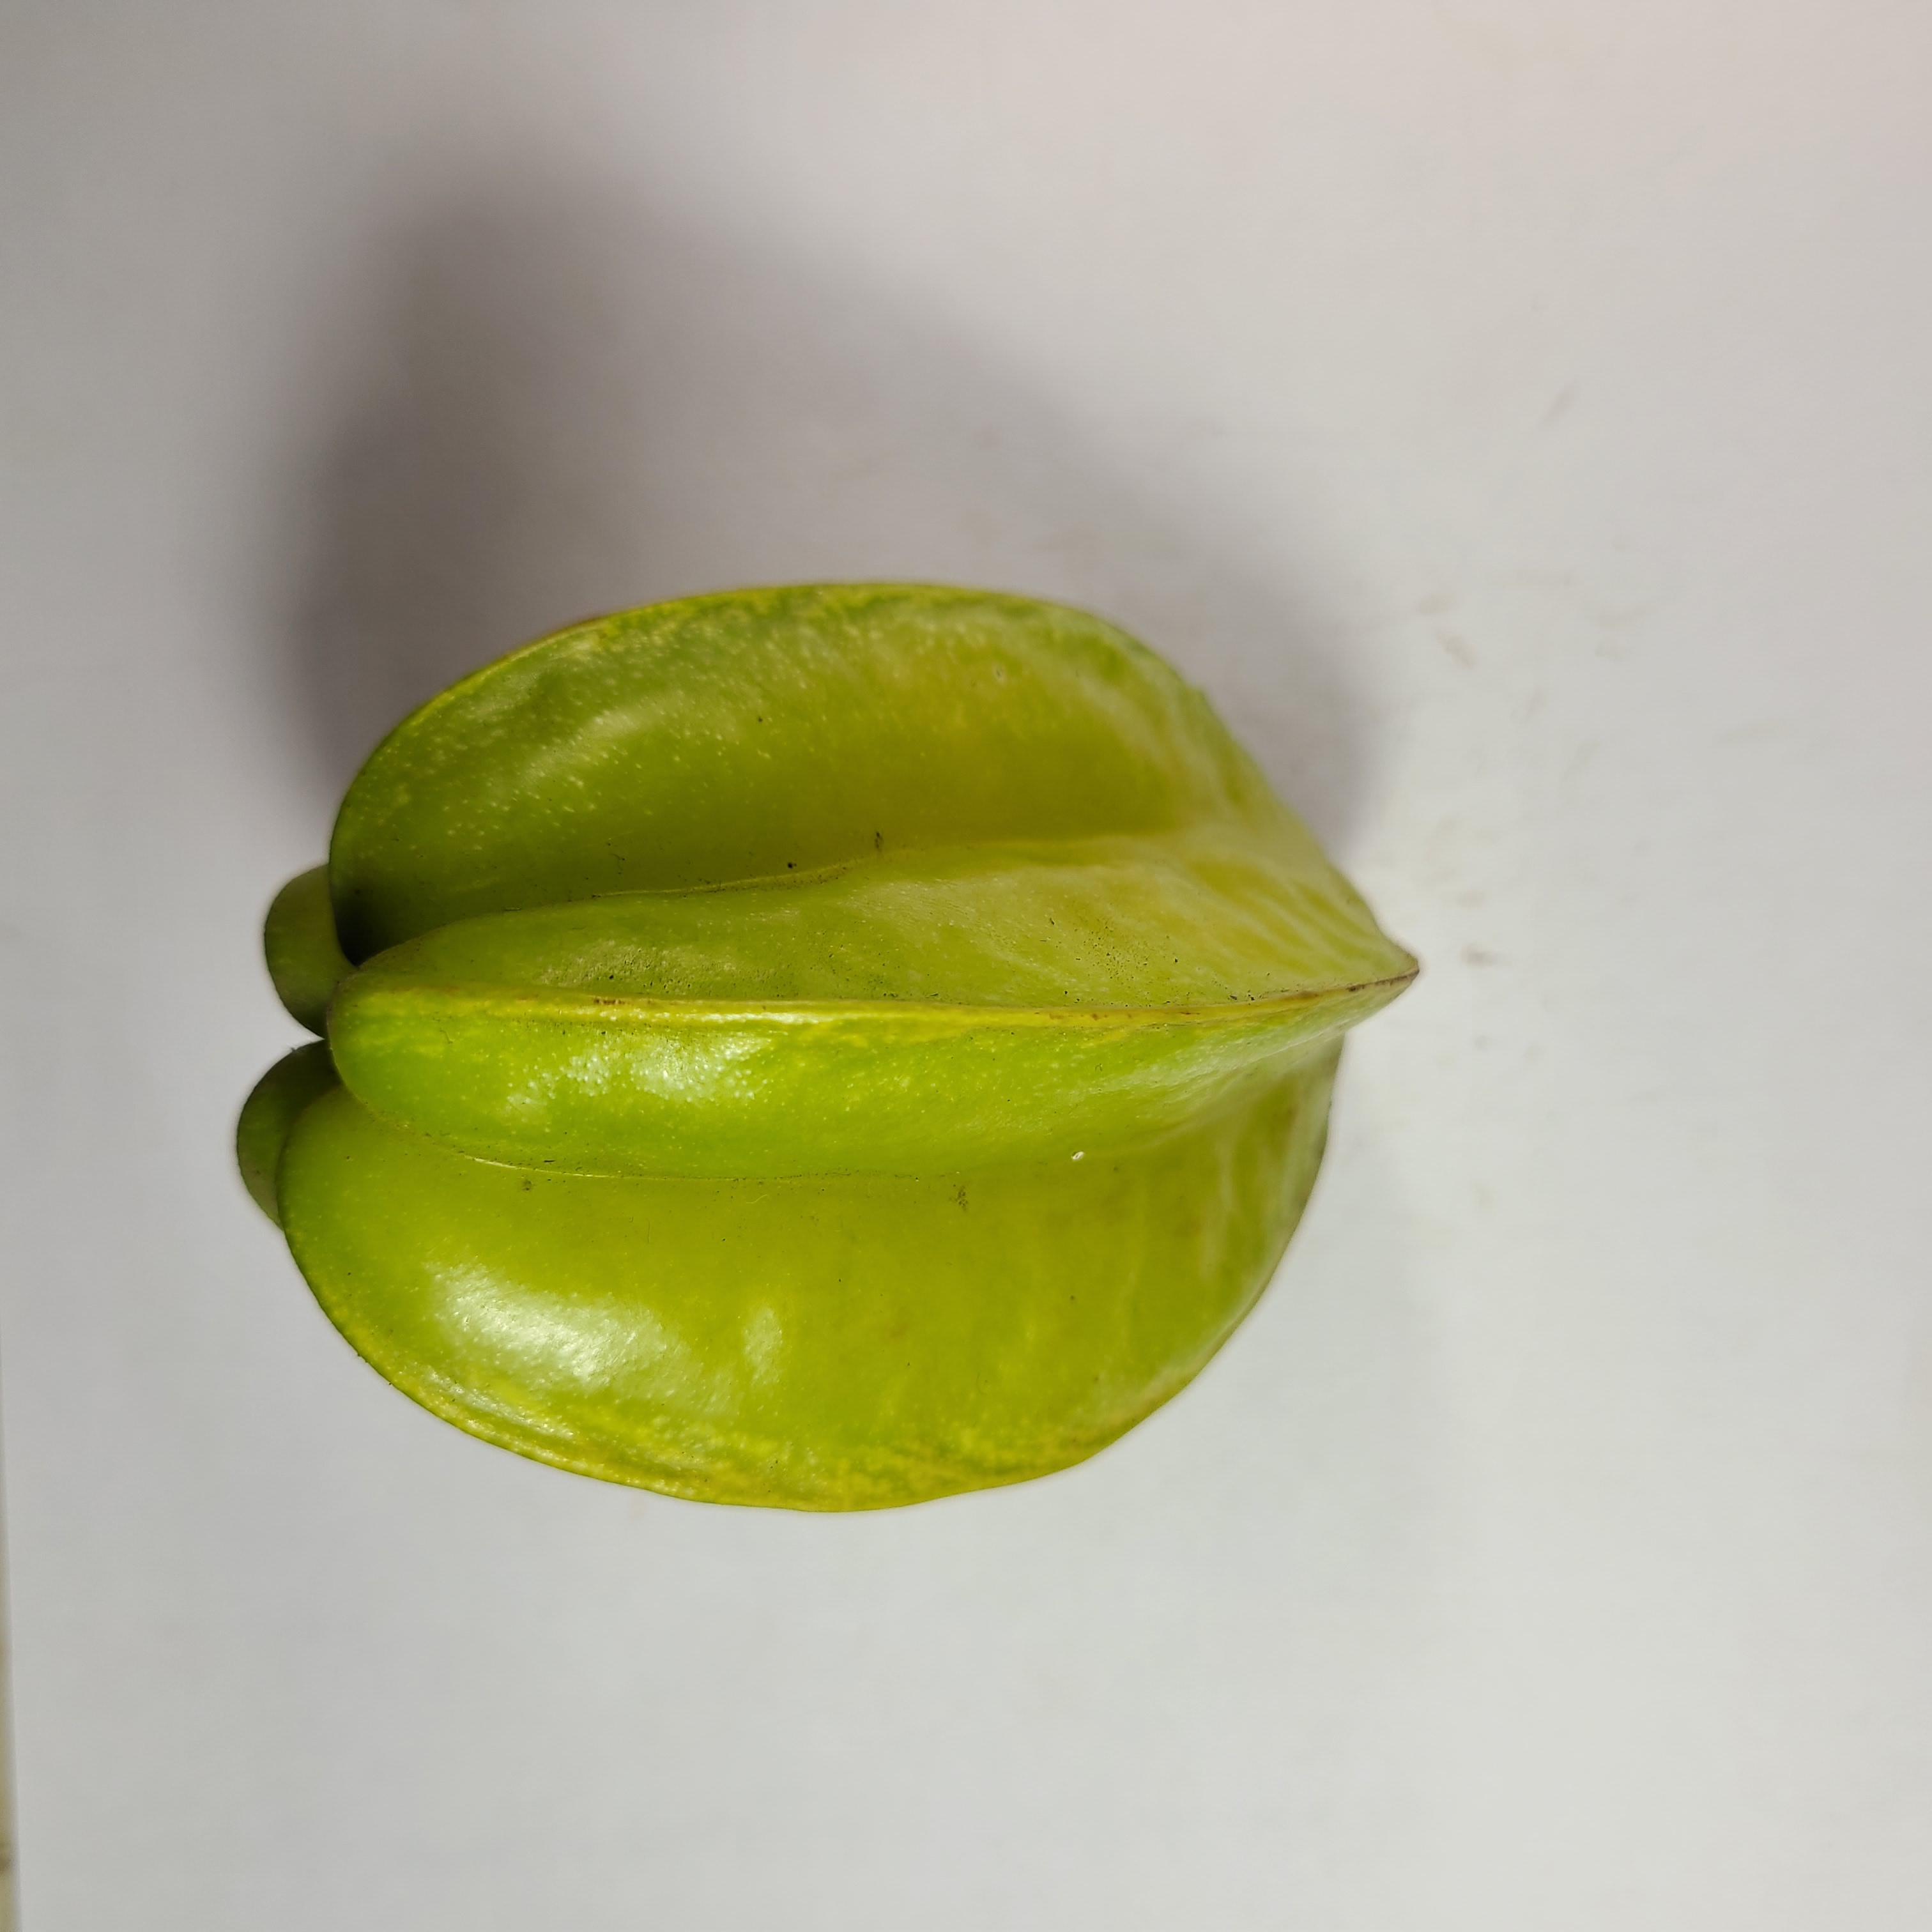
Label: Healthy Fruits